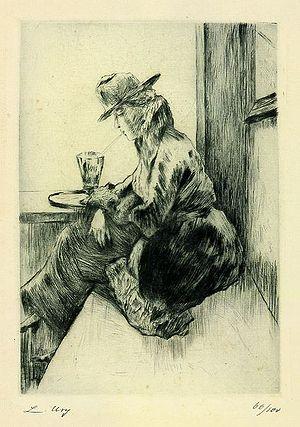
La pointe sèche est à la fois un outil et le terme désignant un procédé de gravure en taille-douce.